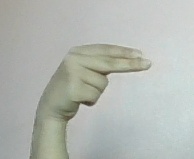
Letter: ain